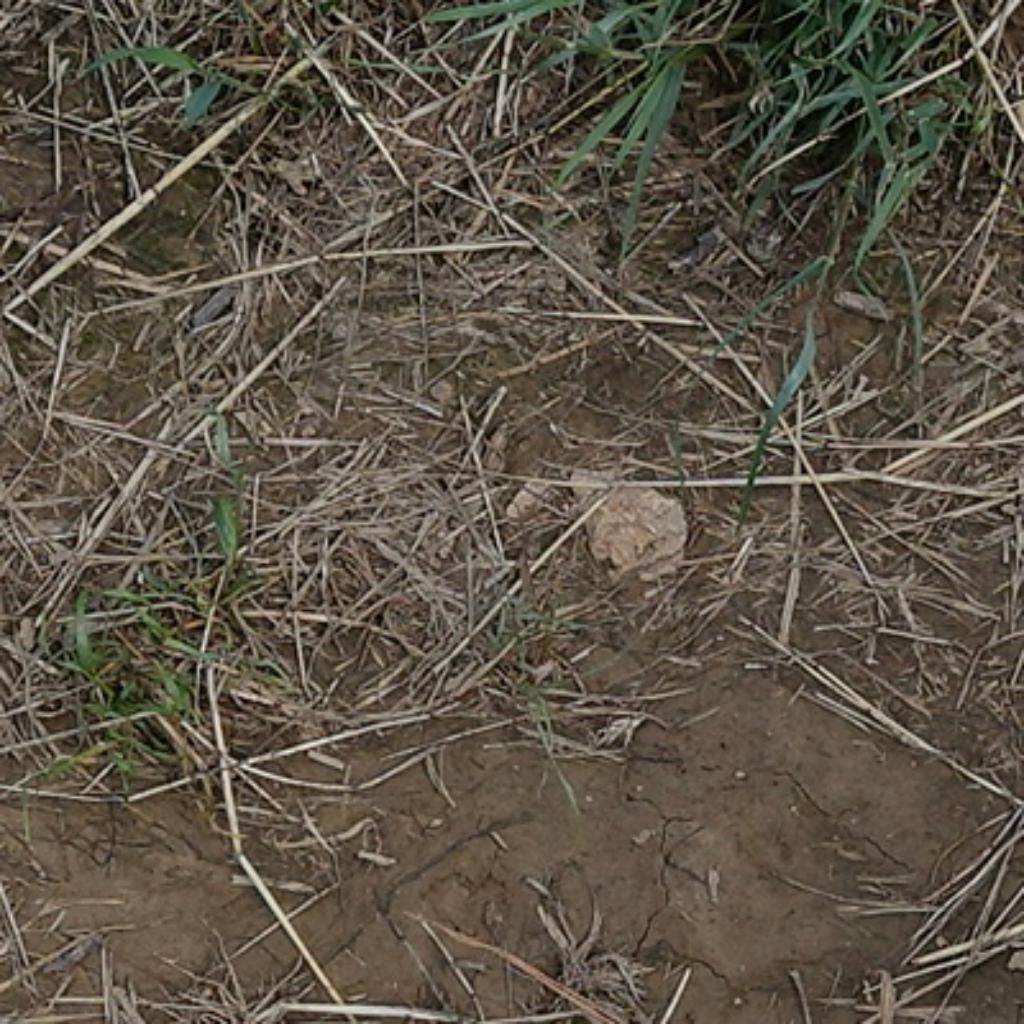
Country: France
Location: VLB
Wheat development stage: Filling